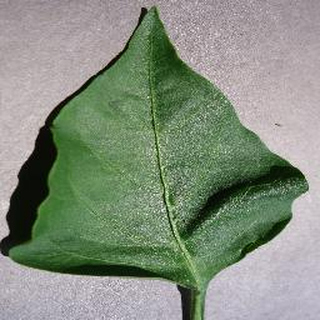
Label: healthy_bell_pepper